Egyptian hieroglyphs

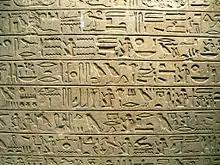
Hieroglyphs on a stela in the Louvre in Paris,

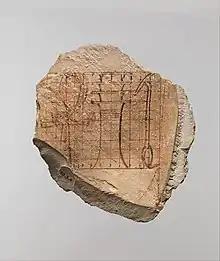
Artist's scaled drawing of hieroglyphs , meaning 'life', 'stability', and 'dominion'. The grid lines allowed the artist to draw the hieroglyphs at whatever scale was needed.

Hieroglyphs consist of three kinds of glyphs: phonetic glyphs, including single-consonant characters that function like an alphabet; logographs, representing morphemes; and determinatives, which narrow down the meaning of logographic or phonetic words.